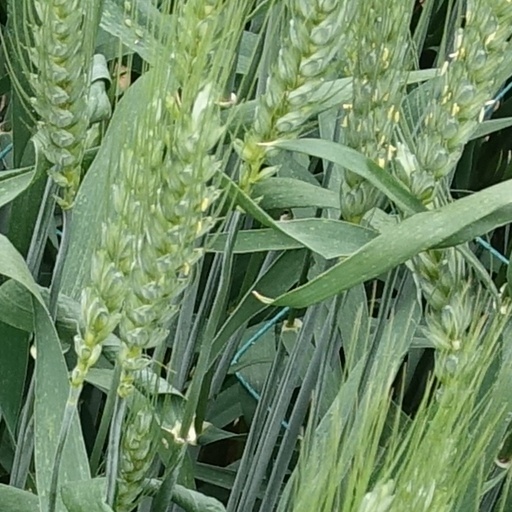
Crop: wheat